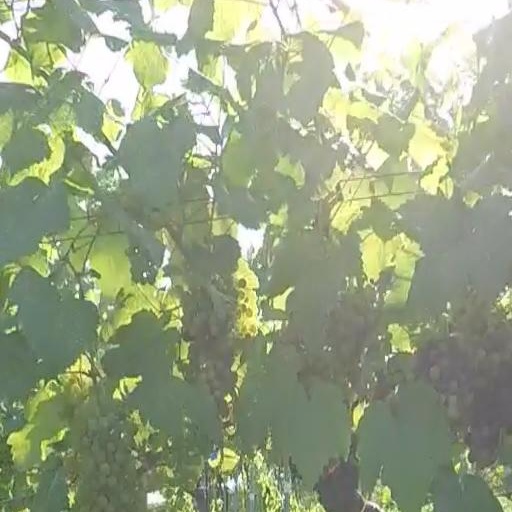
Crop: grape